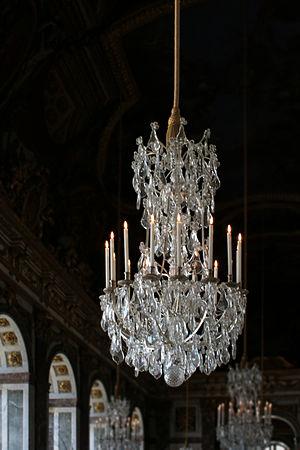
Château de Versailles, galerie des glaces, lustre.
Régis Mathieu, né le 8 octobre 1971, est un artisan français, bronzier d'art, restaurateur, créateur et éditeur de lustres, fondateur et propriétaire de l'entreprise Mathieu Lusterie, labellisée Entreprise du Patrimoine Vivant.